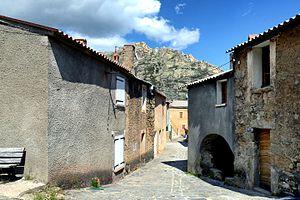
Albertacce est une commune française située dans la circonscription départementale de la Haute-Corse et le territoire de la collectivité de Corse. Le village appartient à la piève de Niolo.